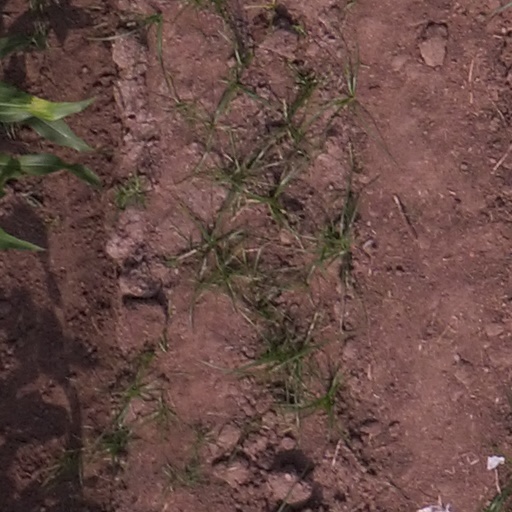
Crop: maize; corn